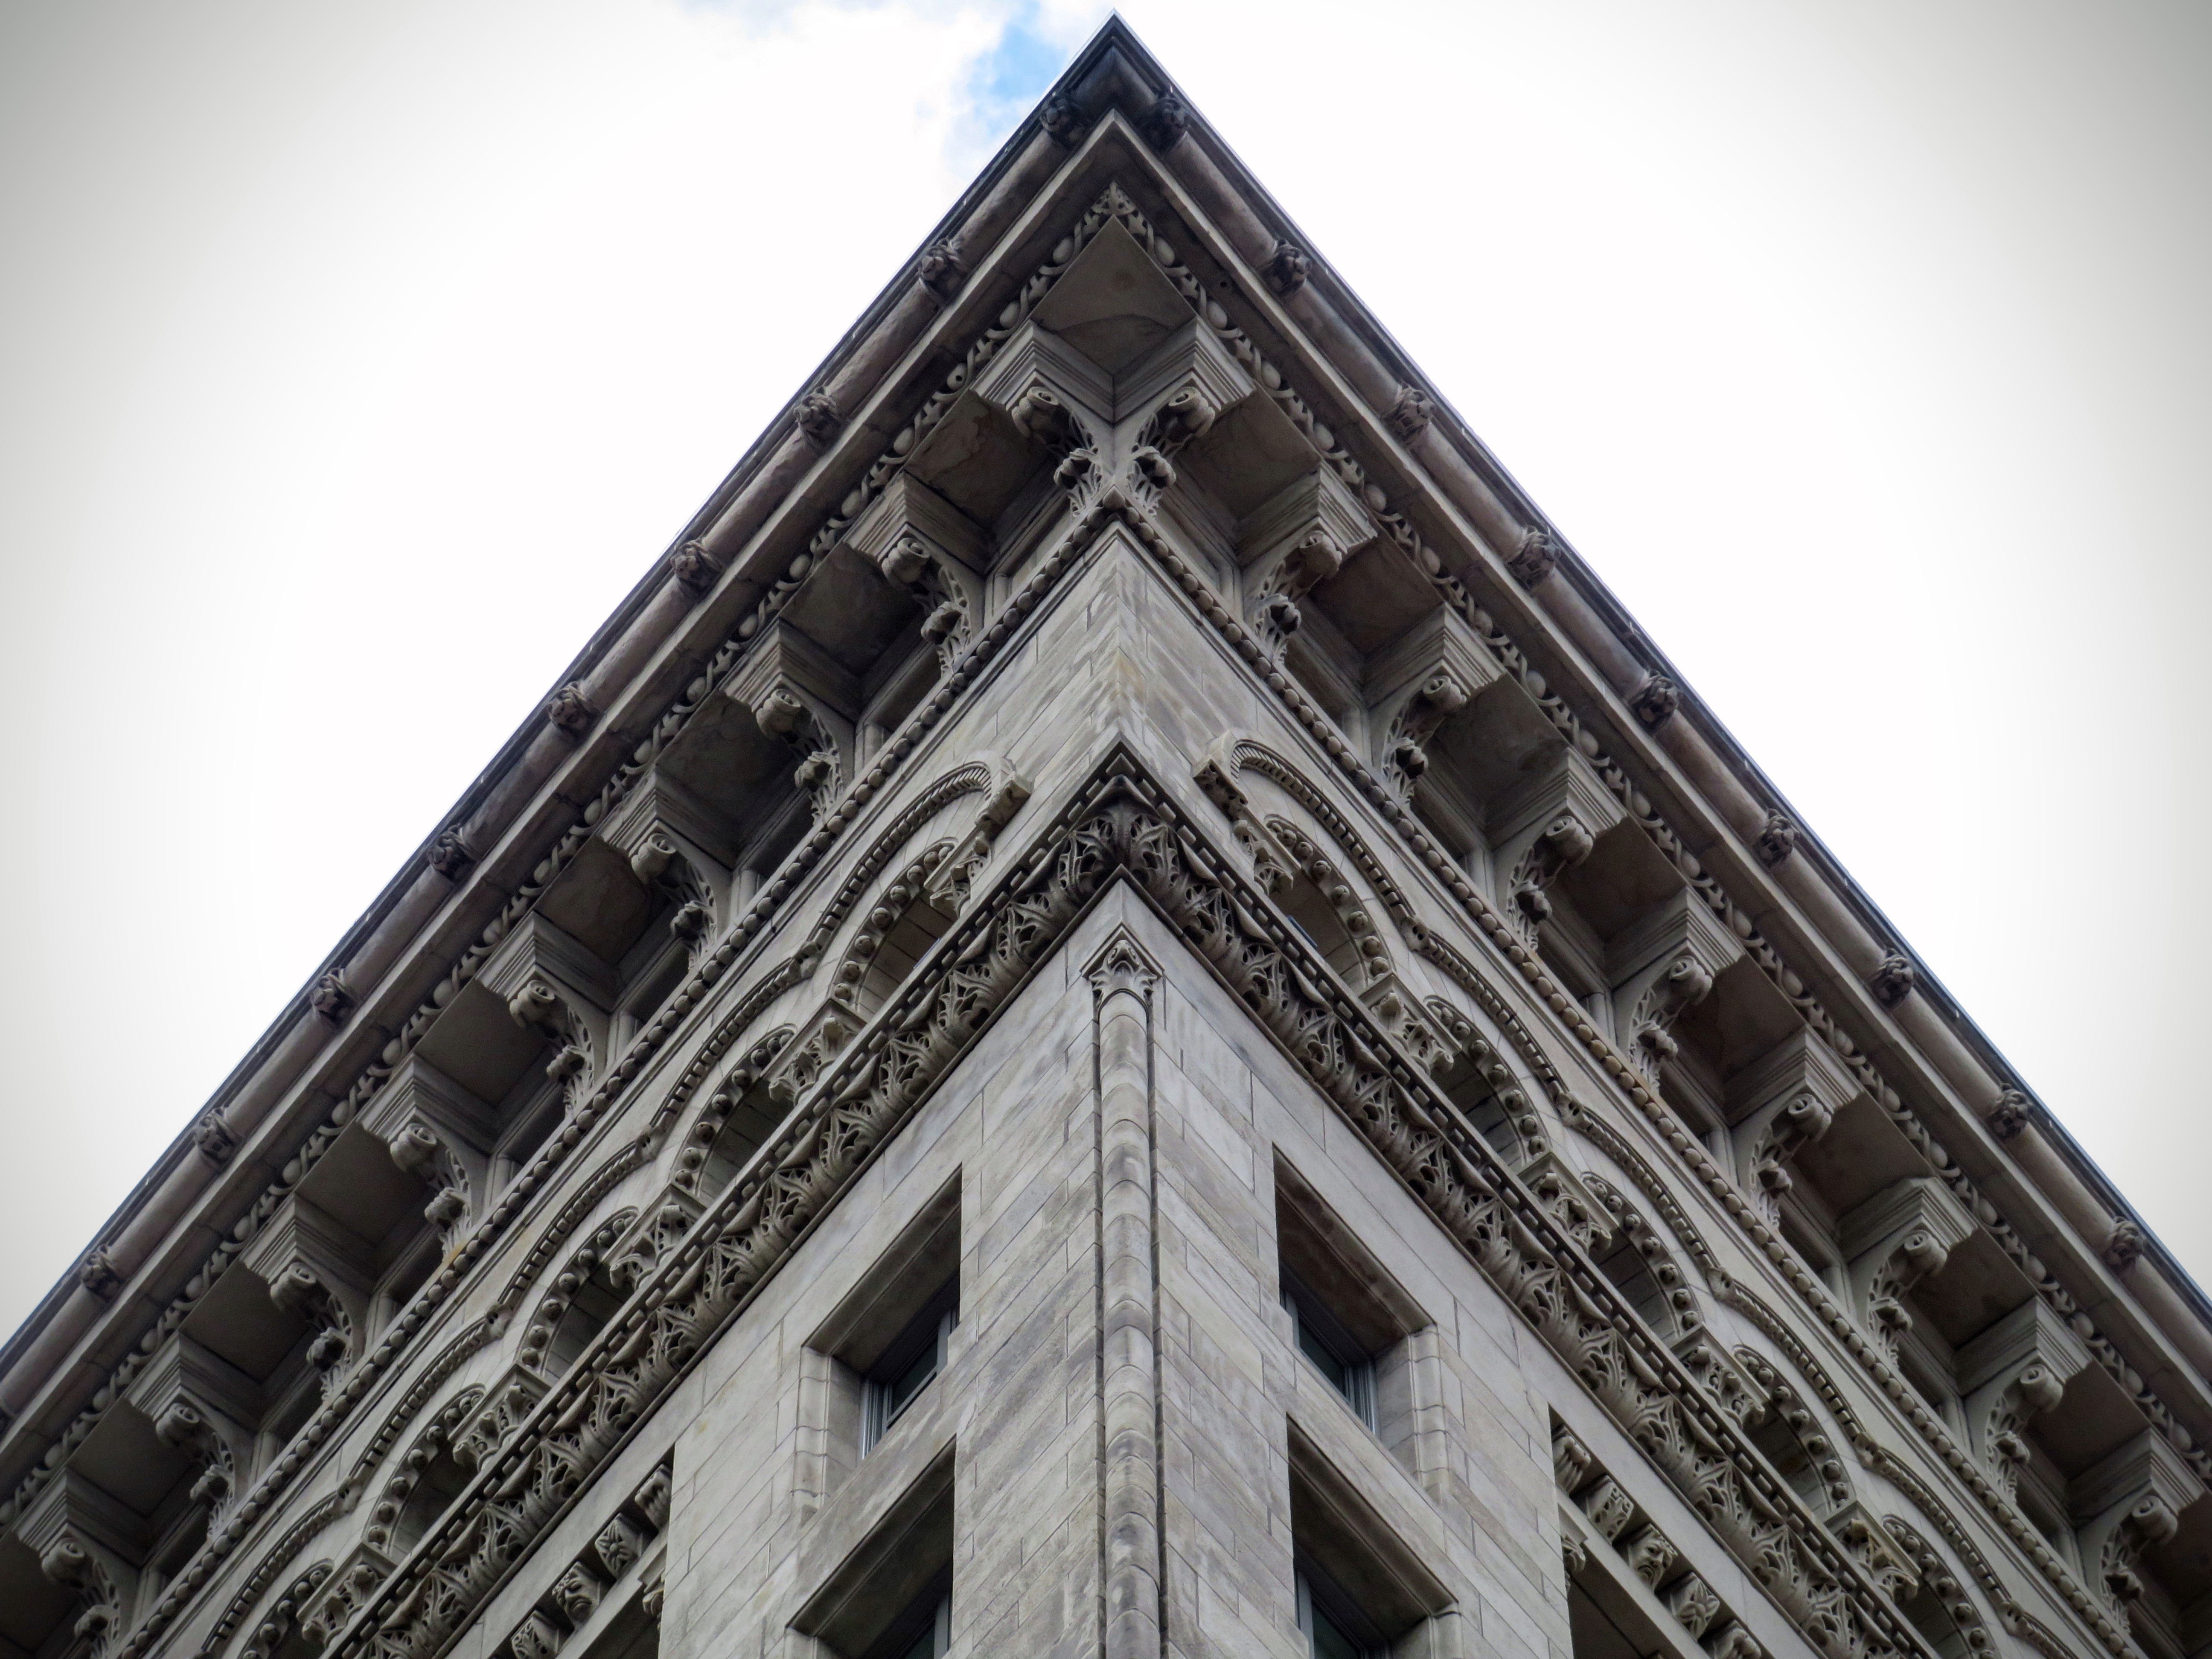
architecture, building, skyscraper, monument, cityscape, downtown, tower, landmark, facade, church, cathedral, monochrome, tower block, place of worship, spire, symmetry, shape, metropolis, urban area